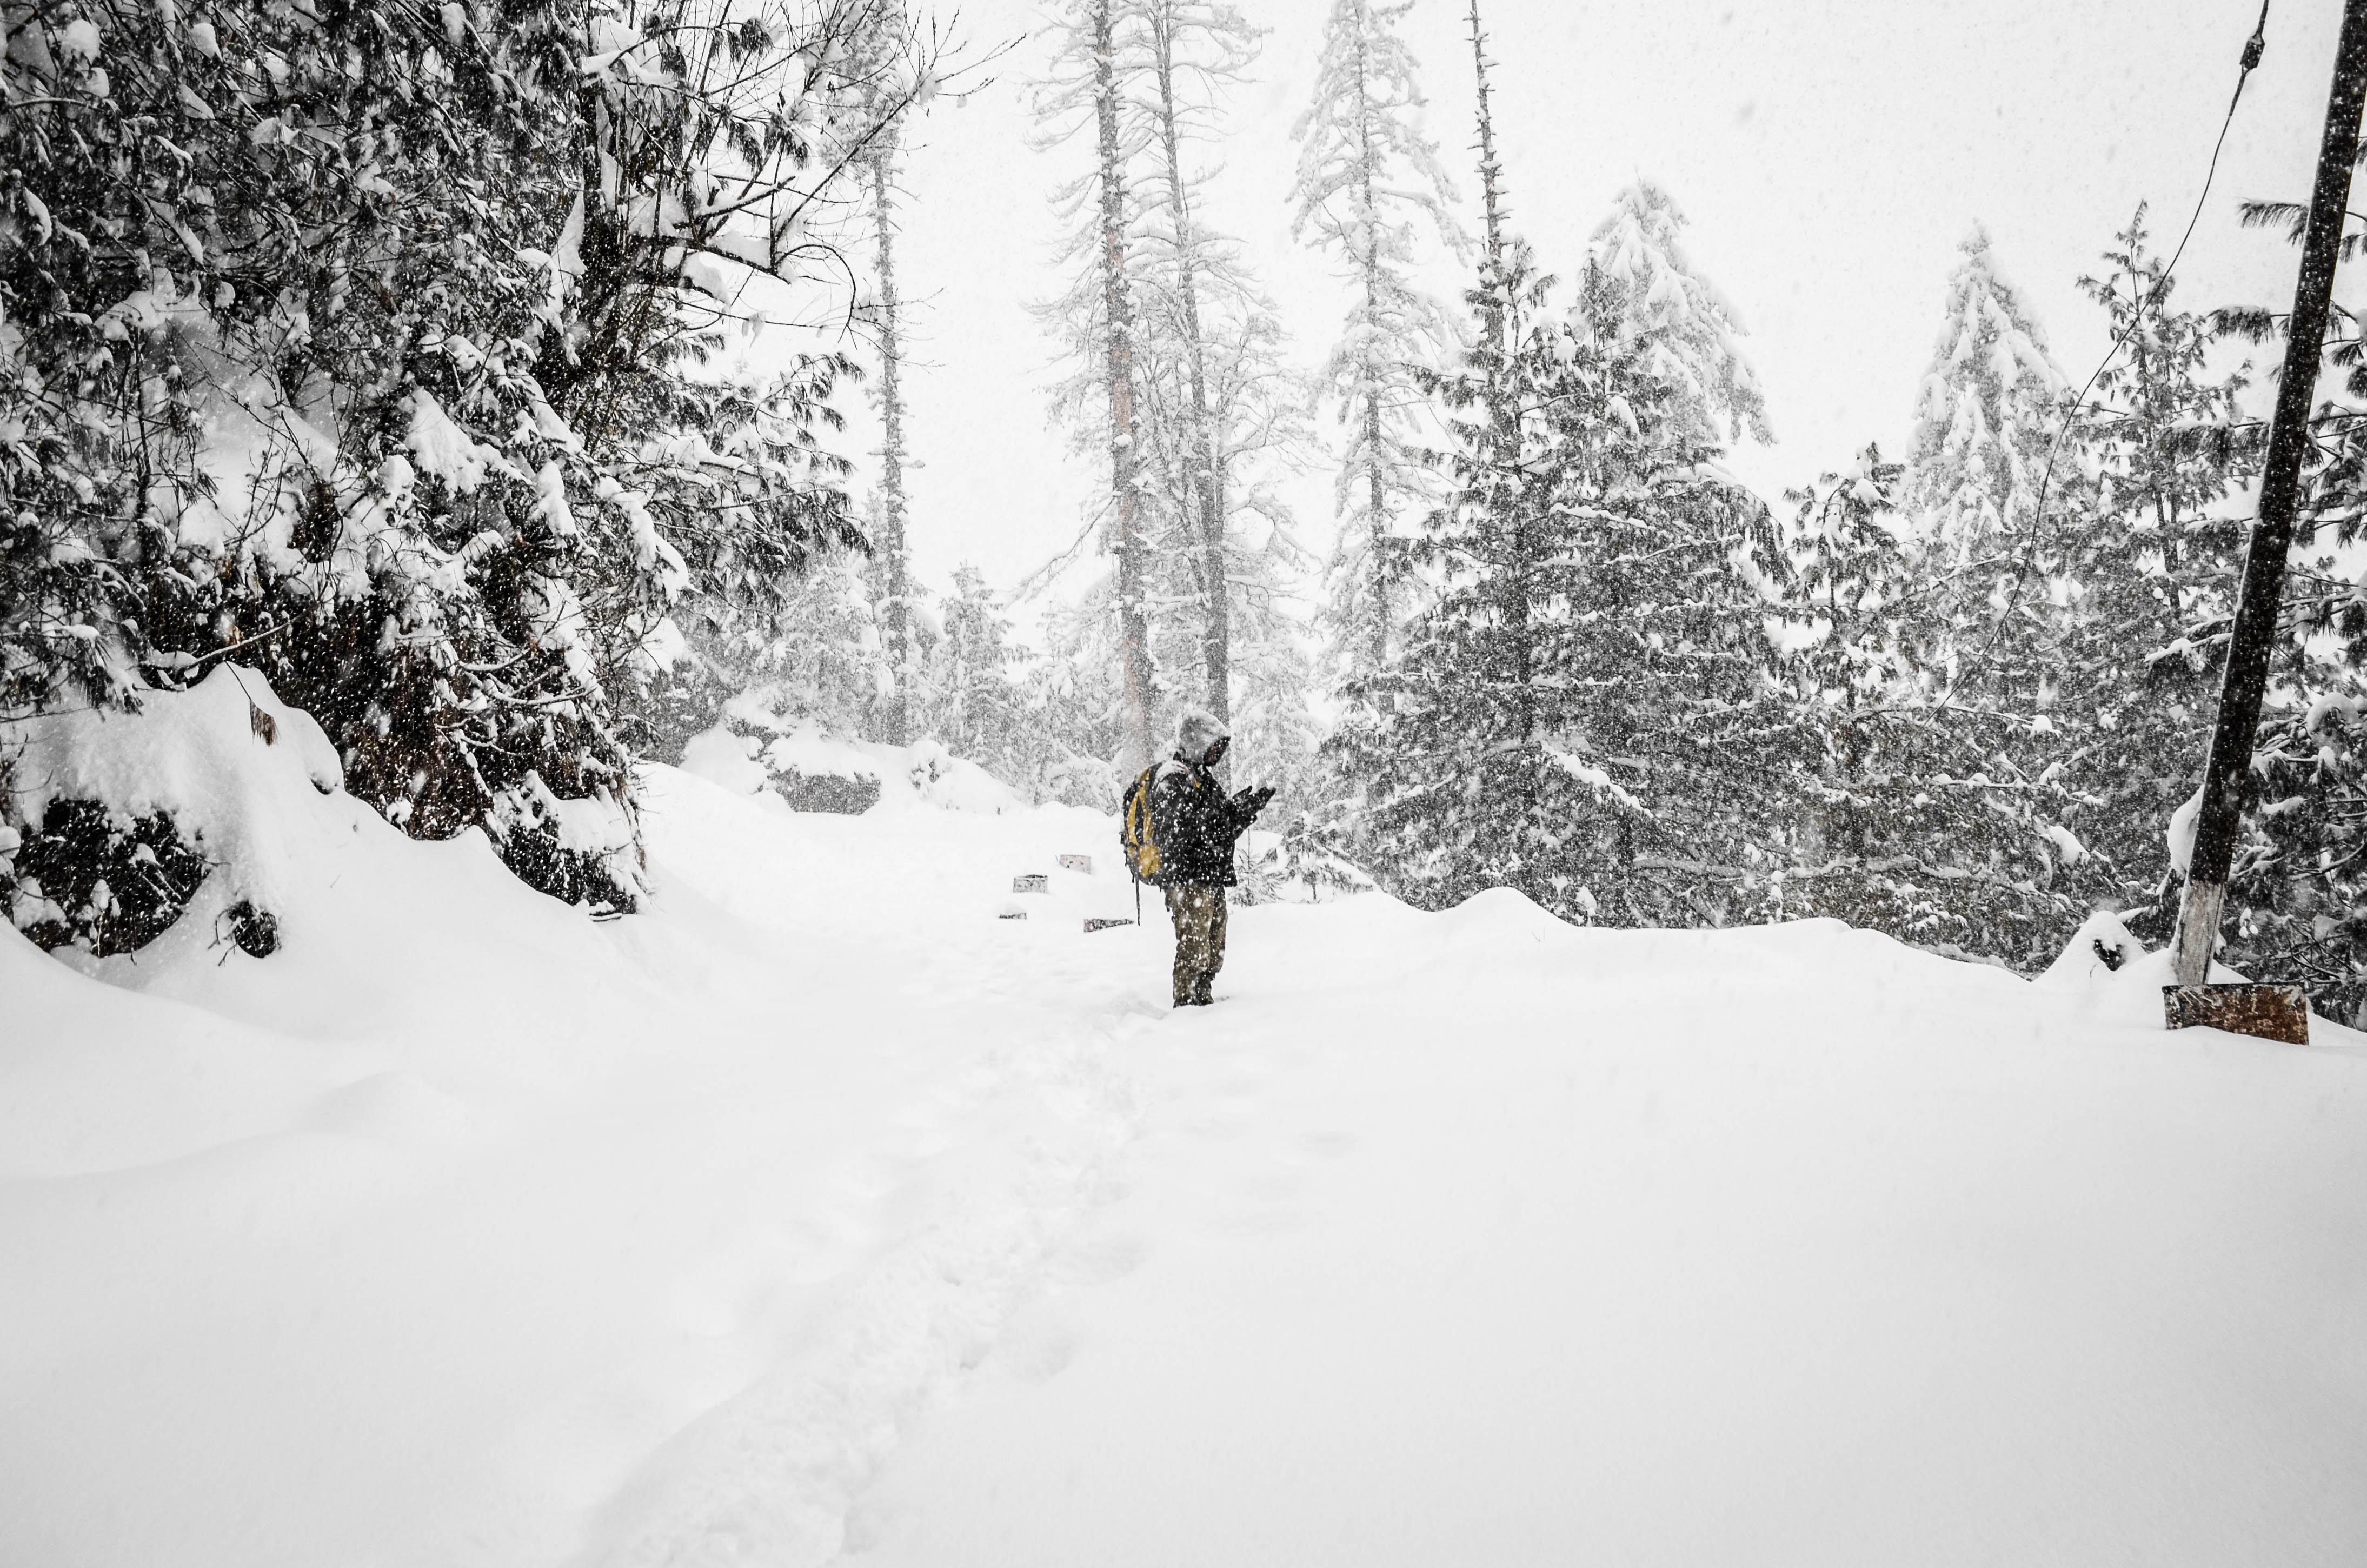
tree, forest, snow, winter, black and white, weather, snowshoe, monochrome, season, footwear, blizzard, freezing, geological phenomenon, winter storm